British Midland International

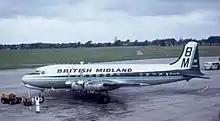
British Midland Canadair C-4 G-ALHG at Manchester Airport on 29 August 1965.

In 2002, BMI set up a low-cost subsidiary, Bmibaby, using Boeing 737s which were displaced after BMI's fleet renewal programme favoured an all-Airbus fleet. Bmibaby flew routes between major and secondary airports around Europe from its bases at East Midlands Airport, Manchester Airport and Birmingham Airport until it was closed down by IAG in September 2012.